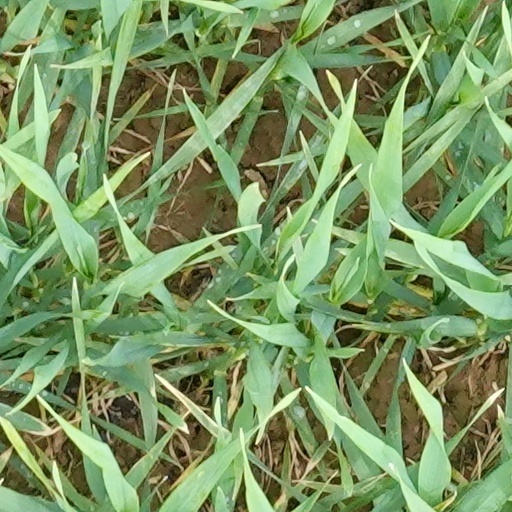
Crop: wheat